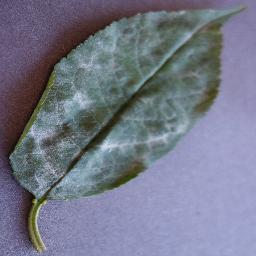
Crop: cherry
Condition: (including_sour)_powdery_mildew